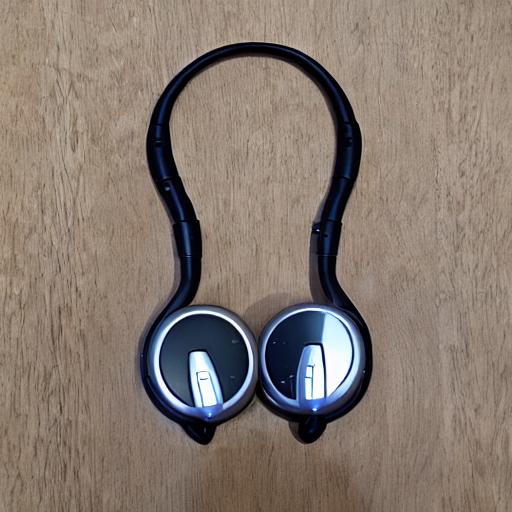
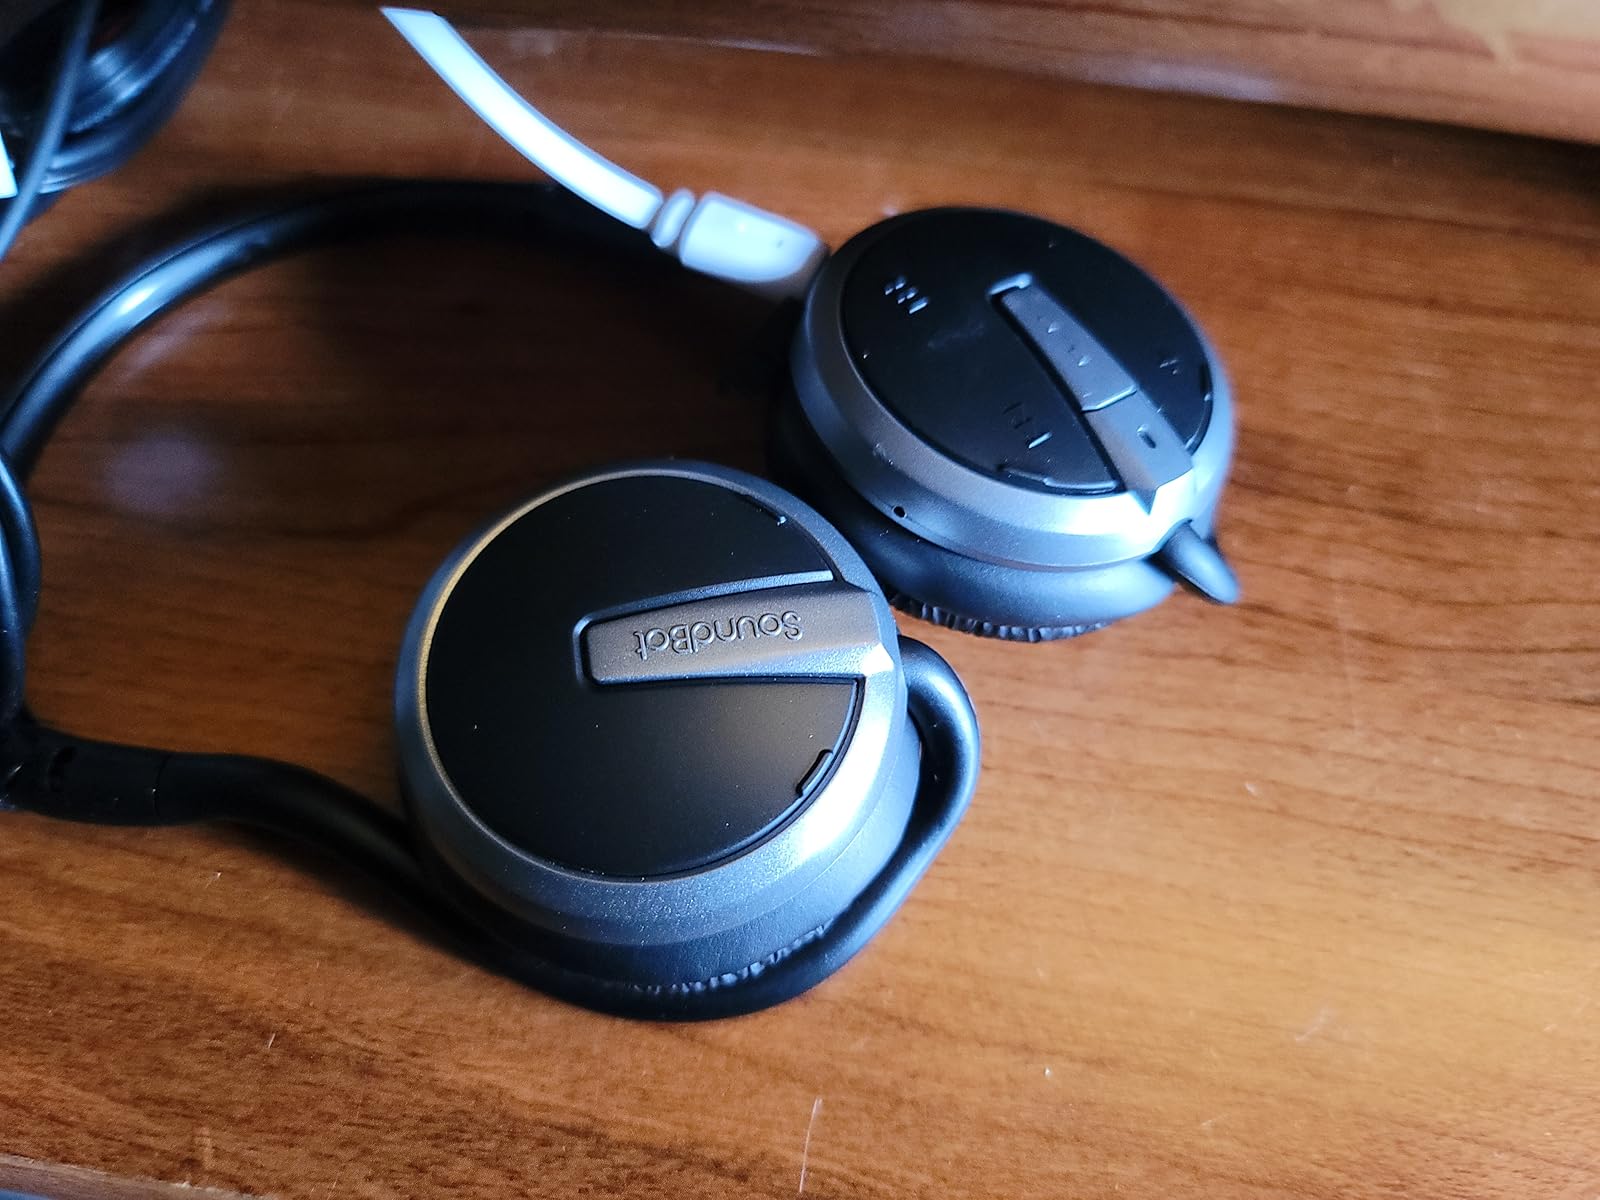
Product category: headphones
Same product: no